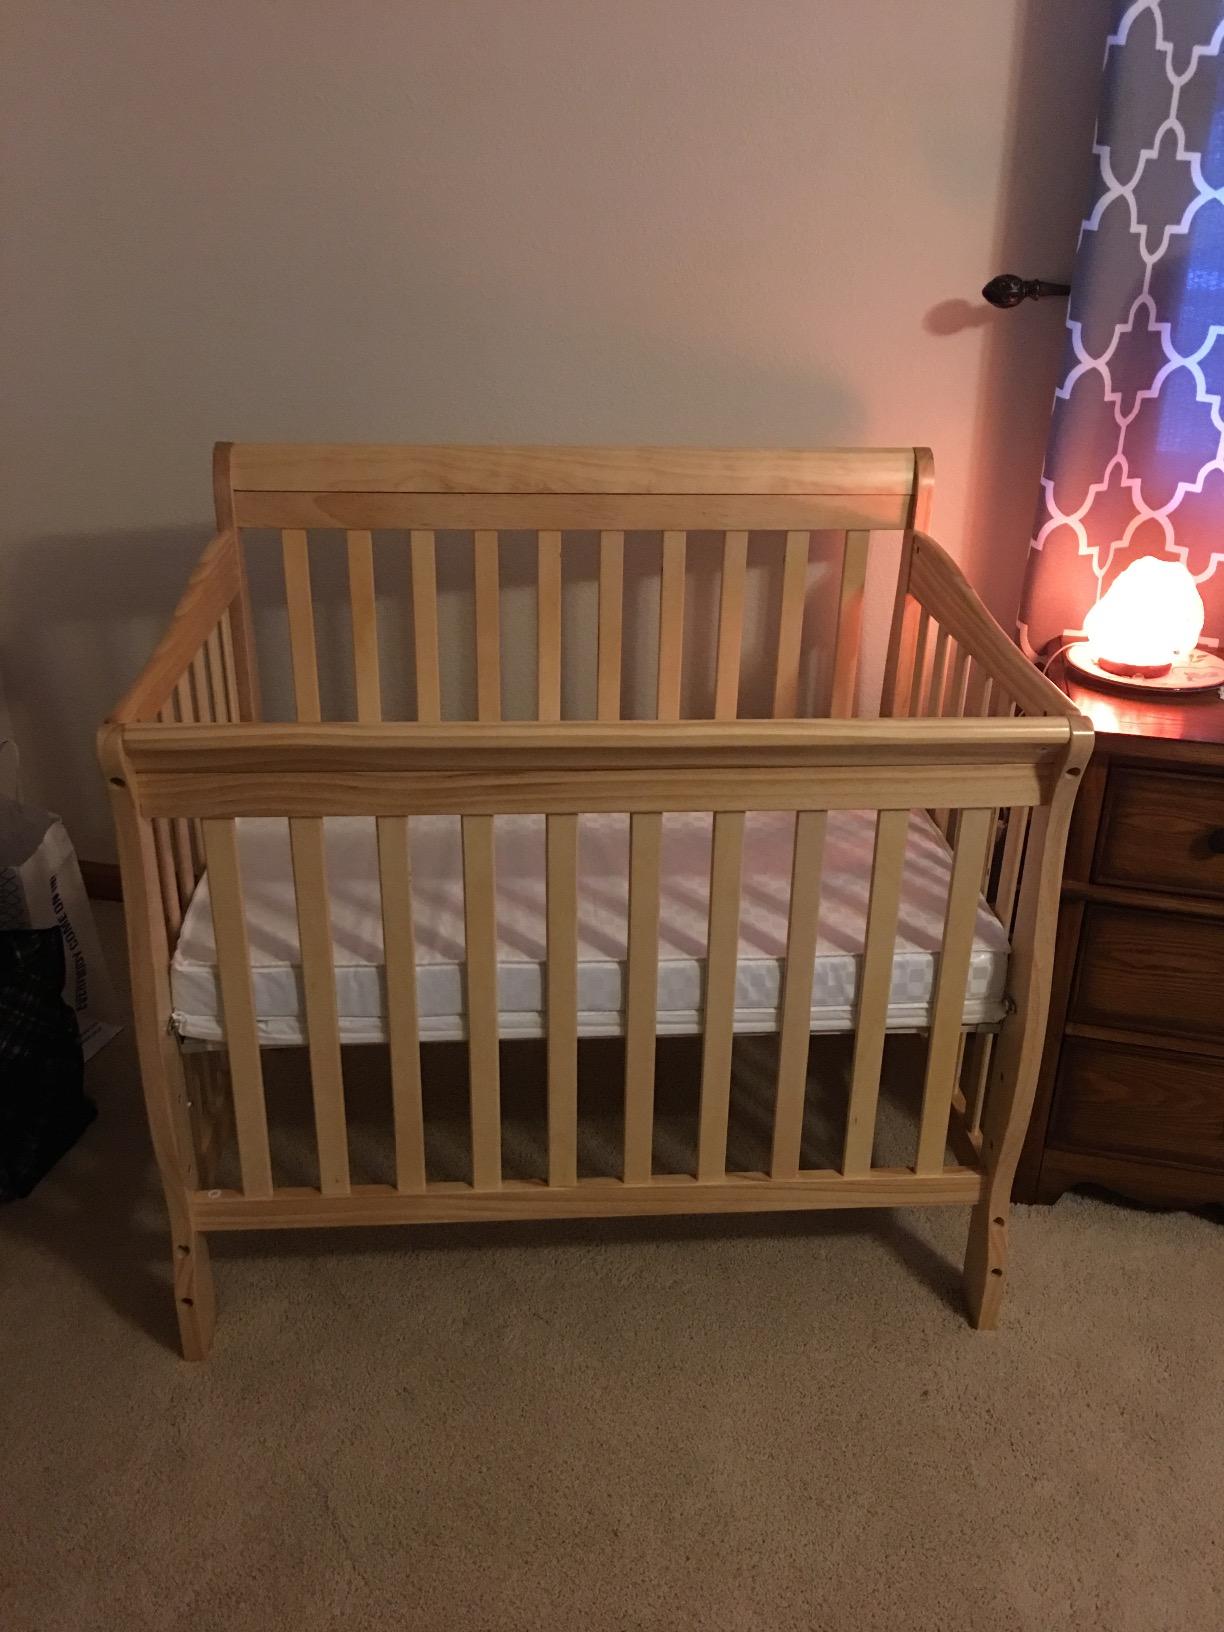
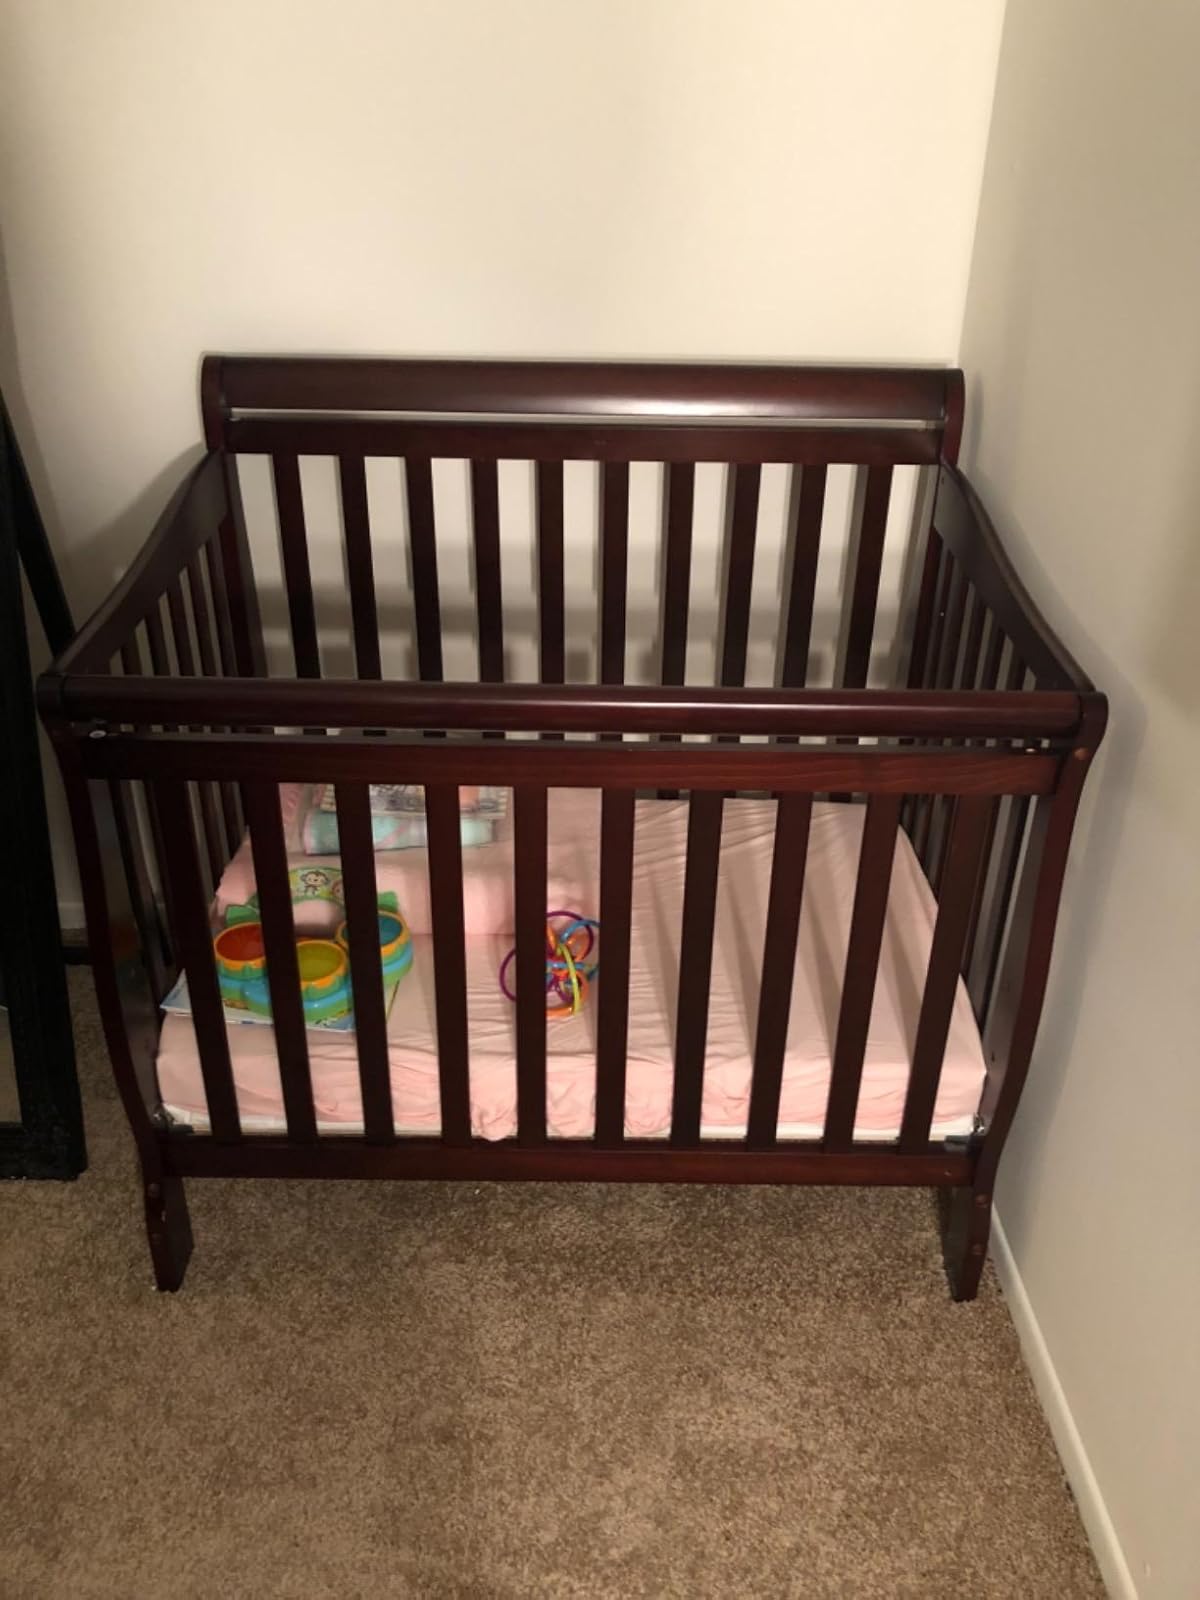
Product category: products_crib
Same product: no